Romanian Air Force

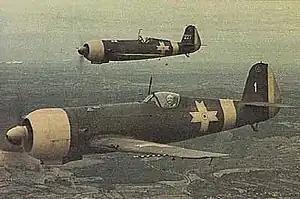
A pair of IAR 80 fighters on patrol during World War II

The beginning of the interwar period saw a new organization for the Air Corps with units deployed throughout the country. The process of acquiring new aircraft to replace the old World War I ones also continued. On 1 January 1924, the Army-subordinated Air Corps was reorganized as a separate military branch. It was named (ARR) and placed under the command of the General Inspectorate of Aeronautics. The number of aviators and aircraft built either under license or locally designed also continued to grow. This led to the formation of the aviation flotillas (air wings) in 1929 from the previous aviation groups. By 1936, the Air Force's aircraft were largely obsolete and the mounting political and military tensions in Europe led to calls for a restructuring plan of the ARR. The drafted plan proposed equipping 36 new squadrons with modern combat aircraft within two years. Due to continued delays, delegations for acquiring new aircraft were only sent in April 1939. The aircraft inventory quickly grew in size with deliveries from Germany and the United Kingdom. Also in 1939, a large number of Polish aircraft arrived following the invasion of Poland and were brought into Romanian service.